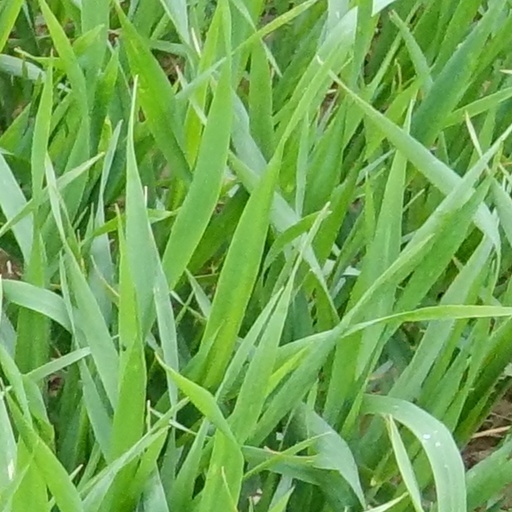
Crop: wheat